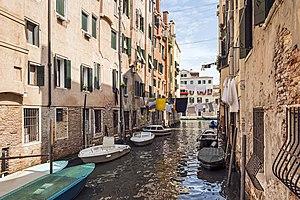
Le rio di Ghetto Nuovo est un canal de Venise dans le sestiere de Cannaregio en Italie.